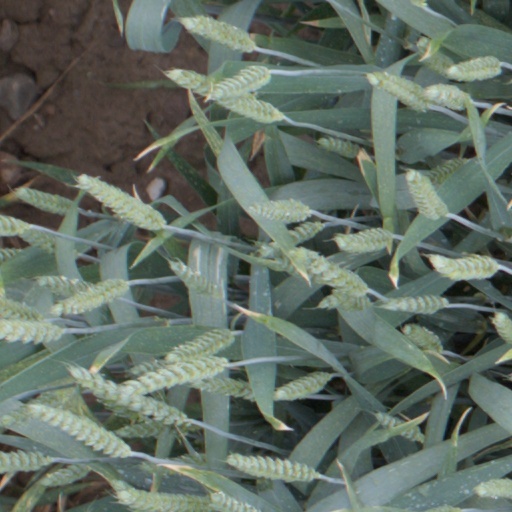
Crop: wheat